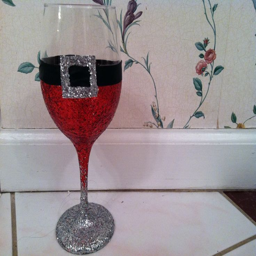
santa belt wine glass step : glue on the belt